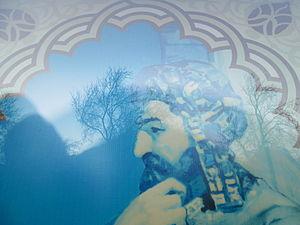
Izzeddin Hasanoglu est un poète du 13e siècle. Il est considéré comme la plus ancienne figure connue dans la littérature azerbaïdjanaise.